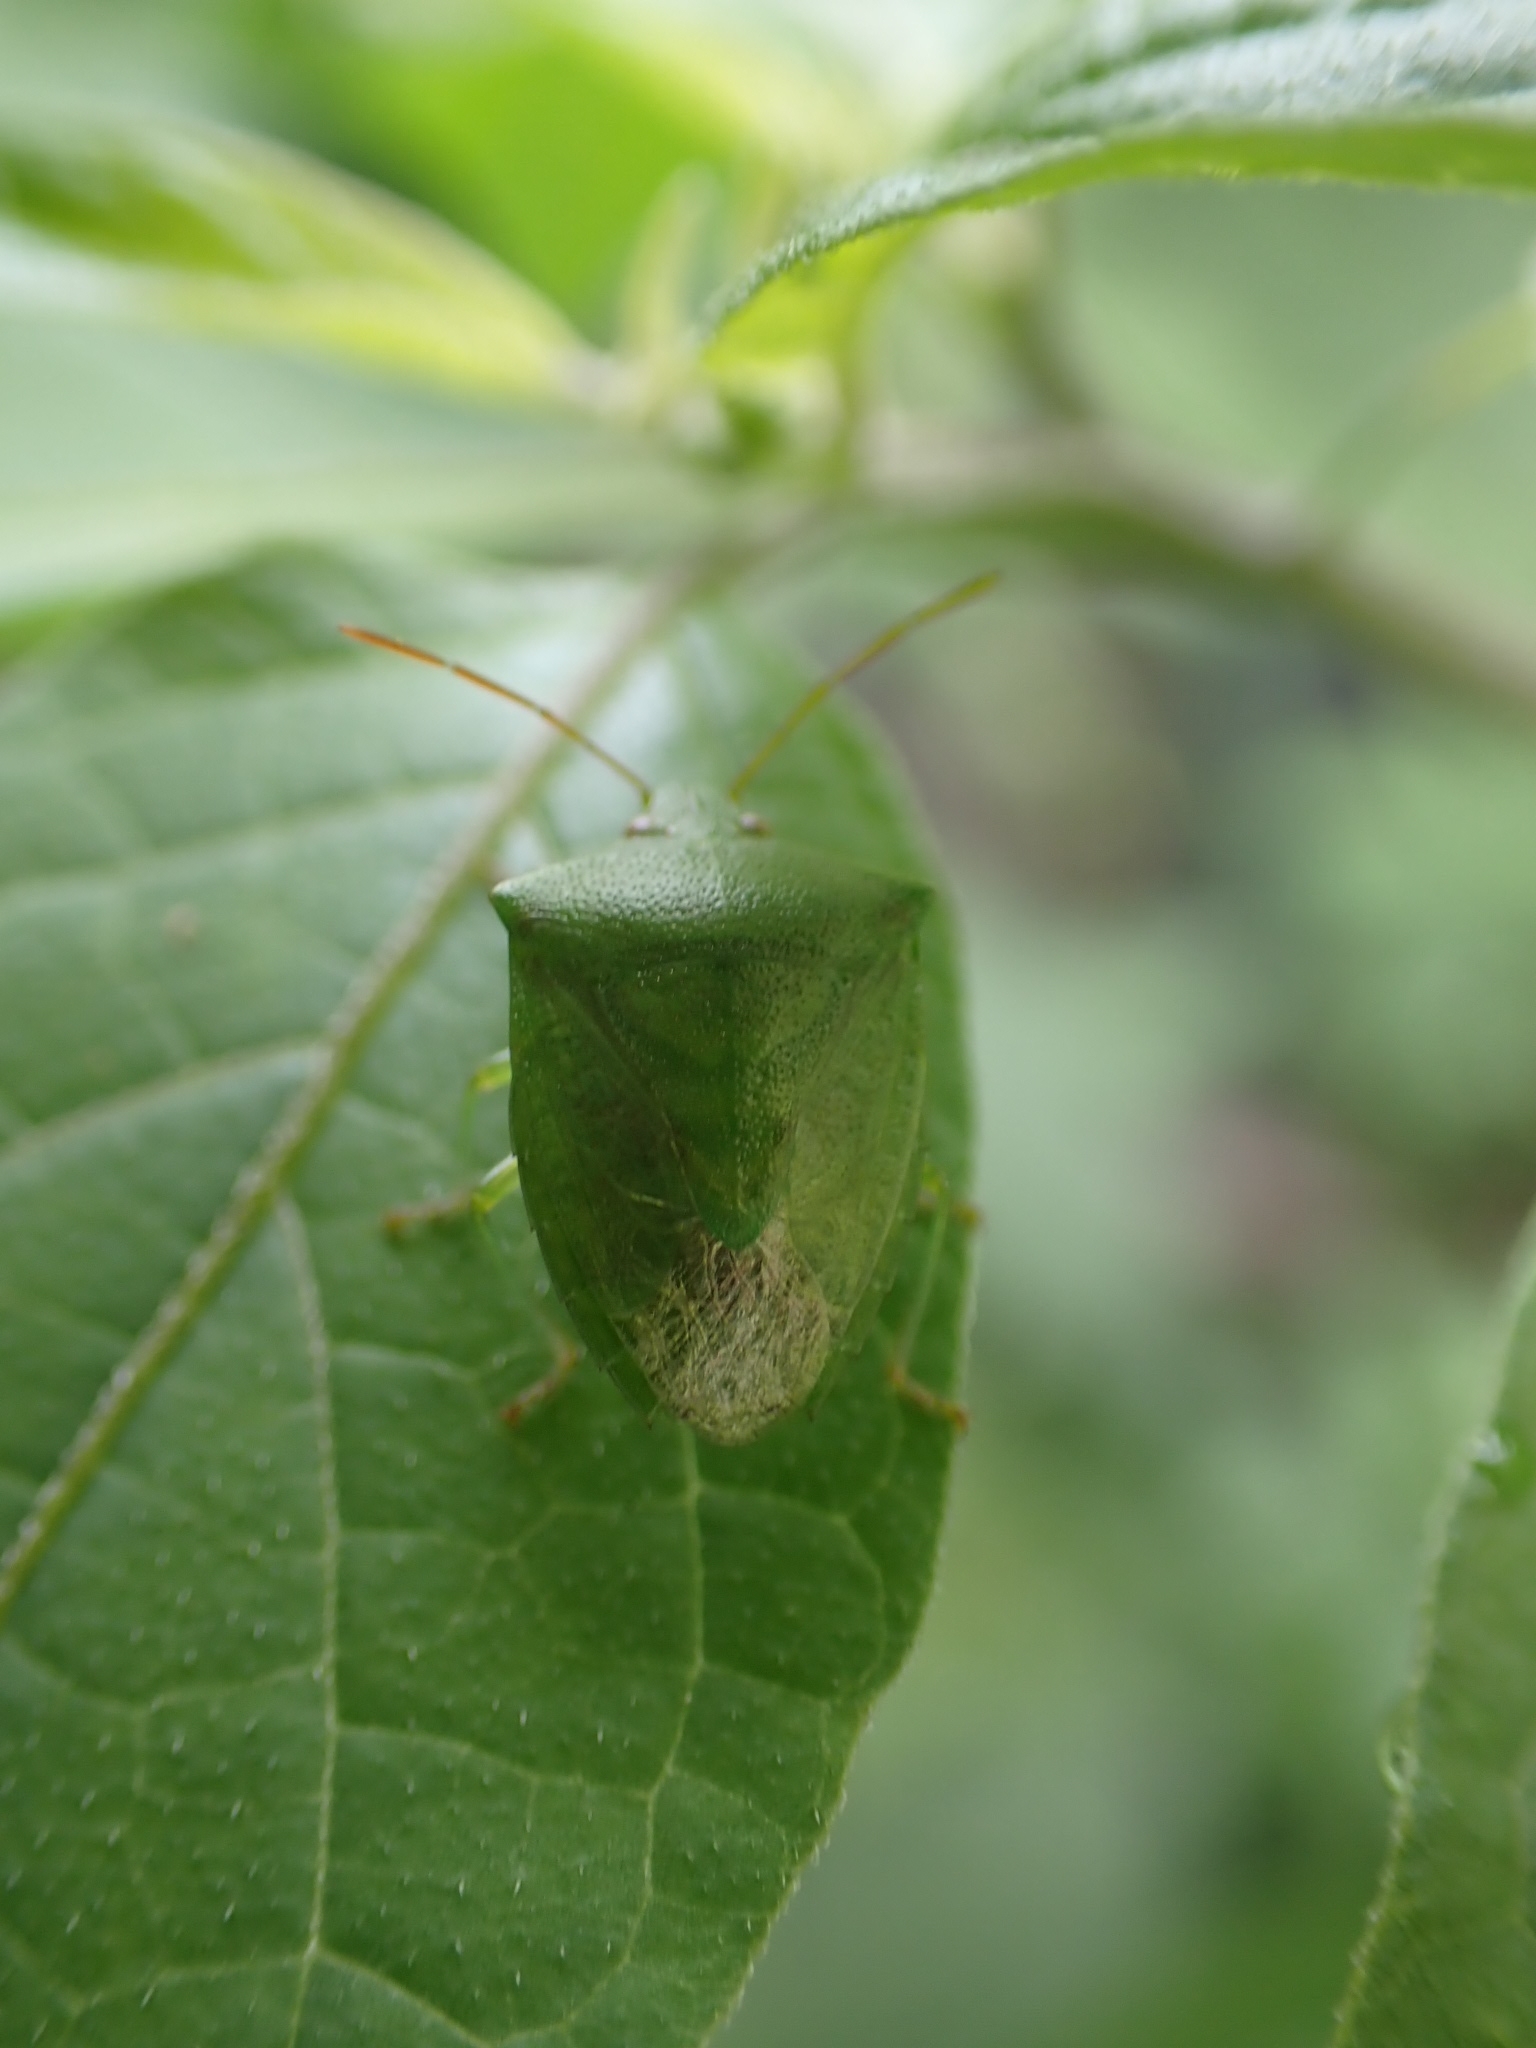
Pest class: stink_bug